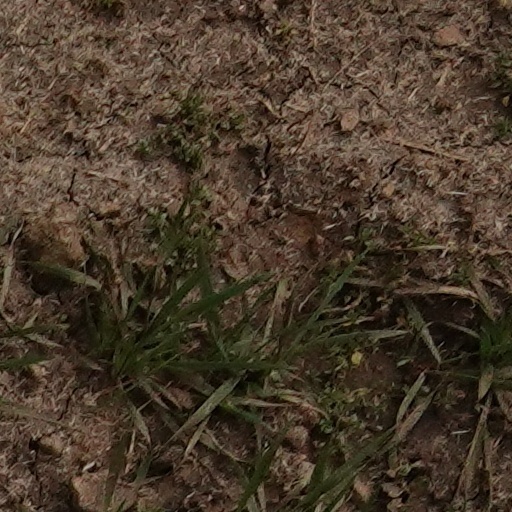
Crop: wheat